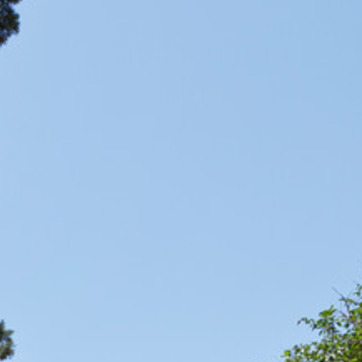
Material: sky